Hyperekplexia

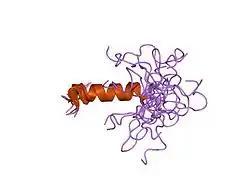
Mutations of the neuroreceptor glycine receptor subunit alpha-1 (GLRA1) can cause hyperekplexia.

Hyperekplexia ("exaggerated surprise") is a neurological disorder characterized by a pronounced startle response to tactile or acoustic stimuli and an ensuing period of hypertonia. The hypertonia may be predominantly truncal, attenuated during sleep, or less prominent after one year of age.